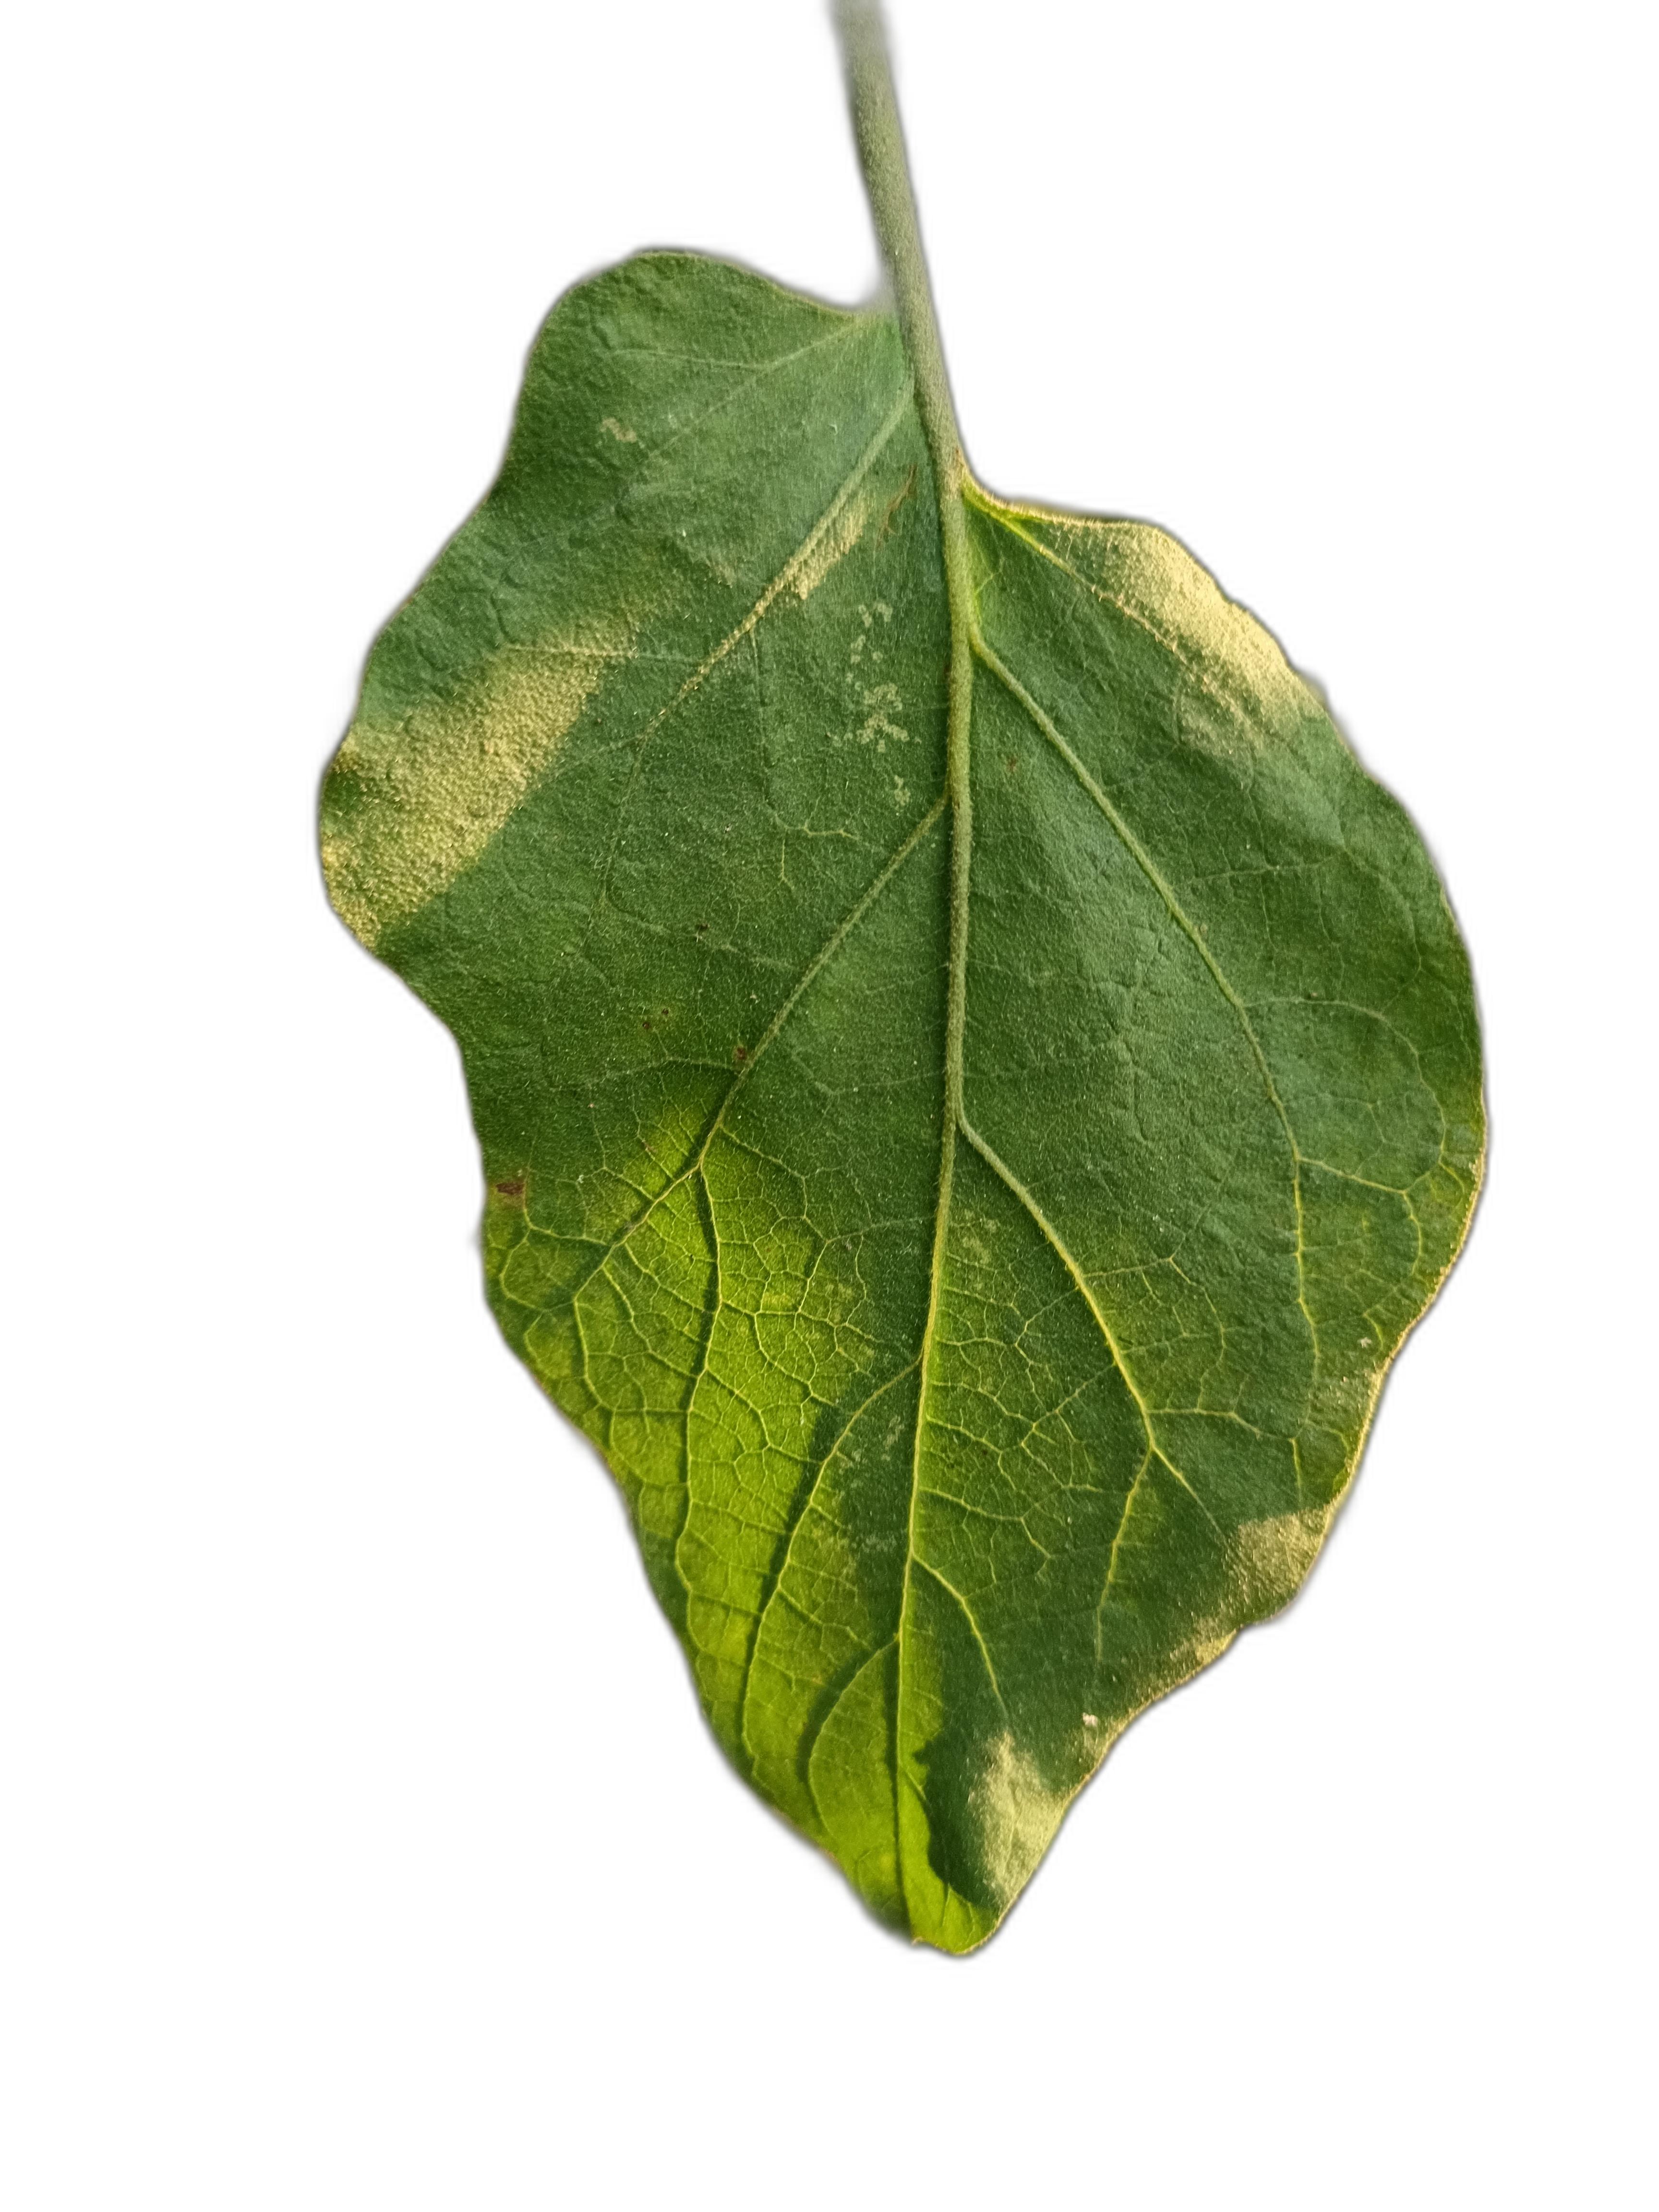
Label: Healthy Leaf